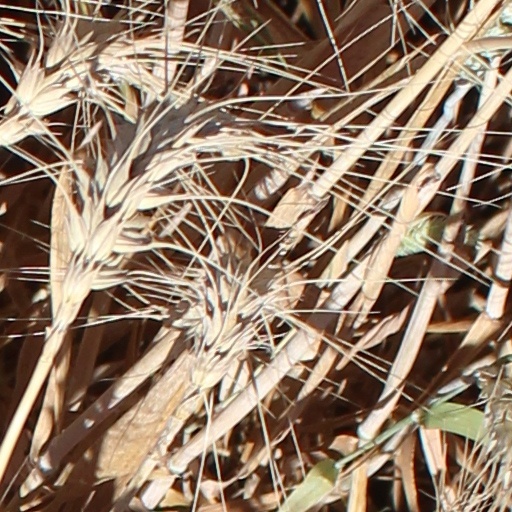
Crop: wheat